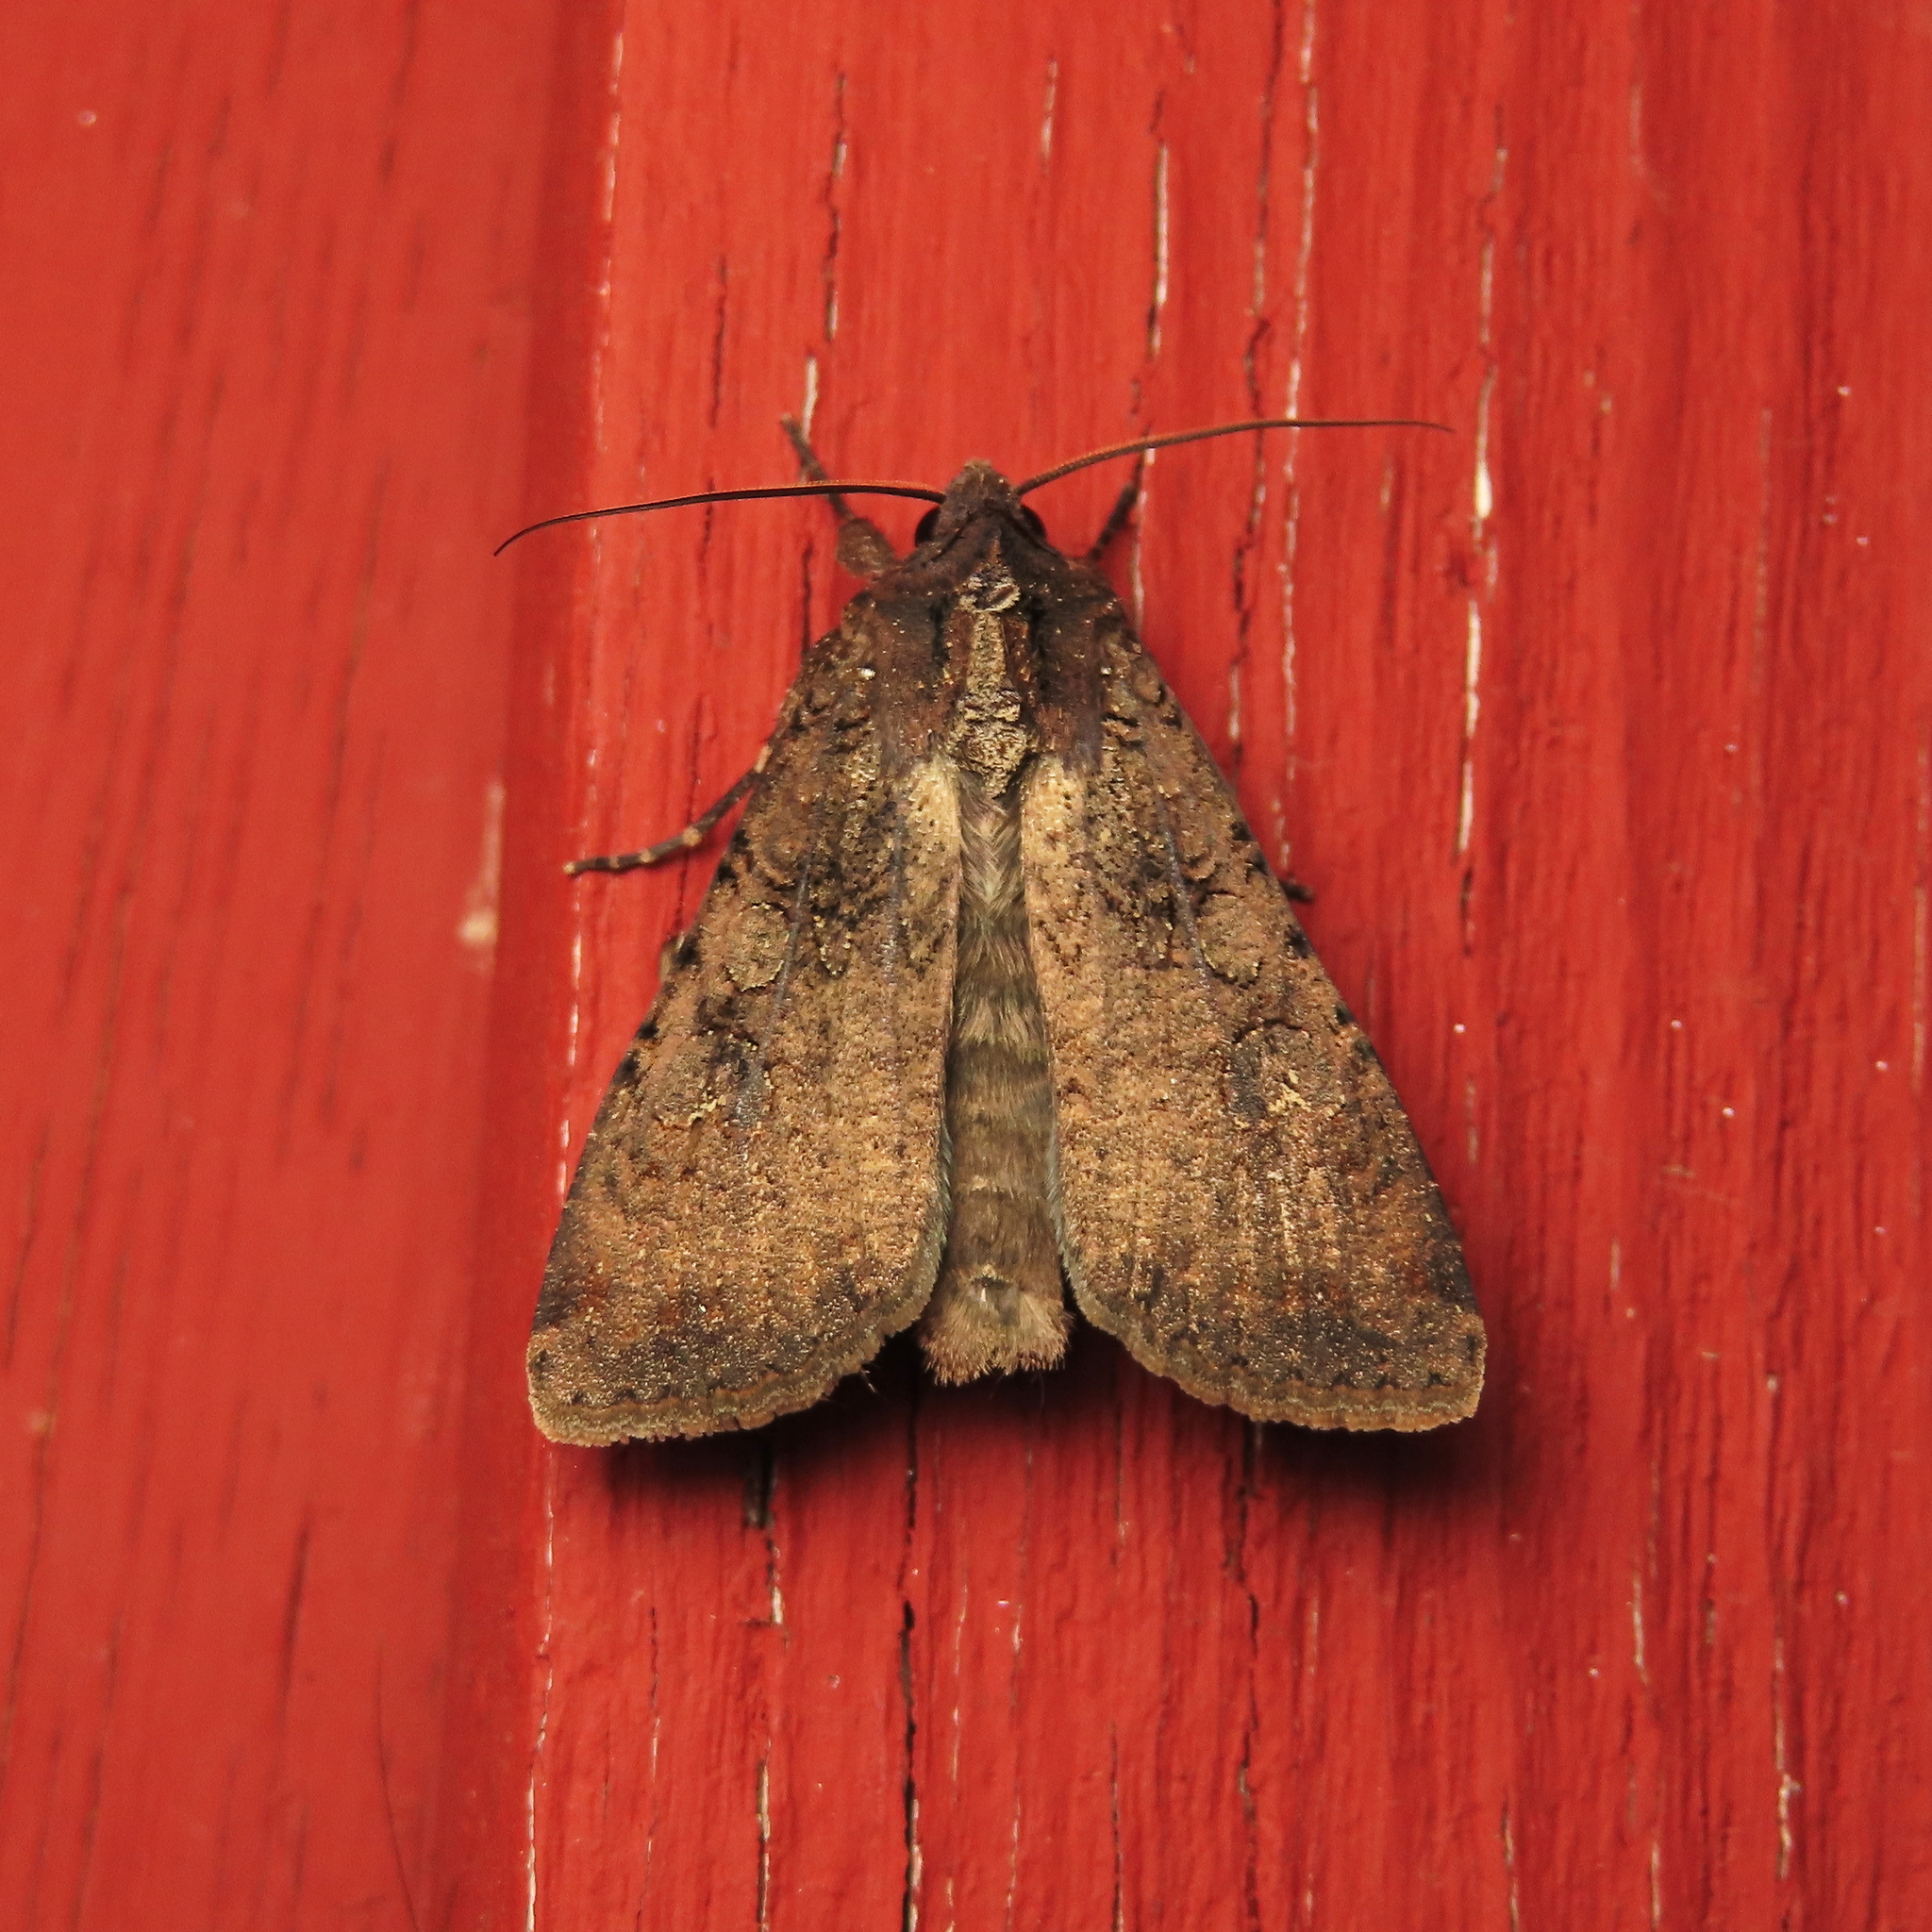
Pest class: cutworms